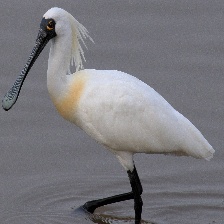
Species: BLACK FACED SPOONBILL
Scientific name: PLATALEA MINOR
ImageNet parent category: spoonbill